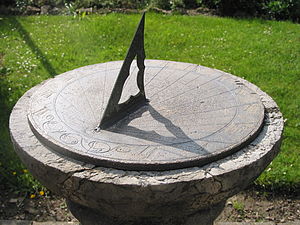
Solur
Solur
Solur